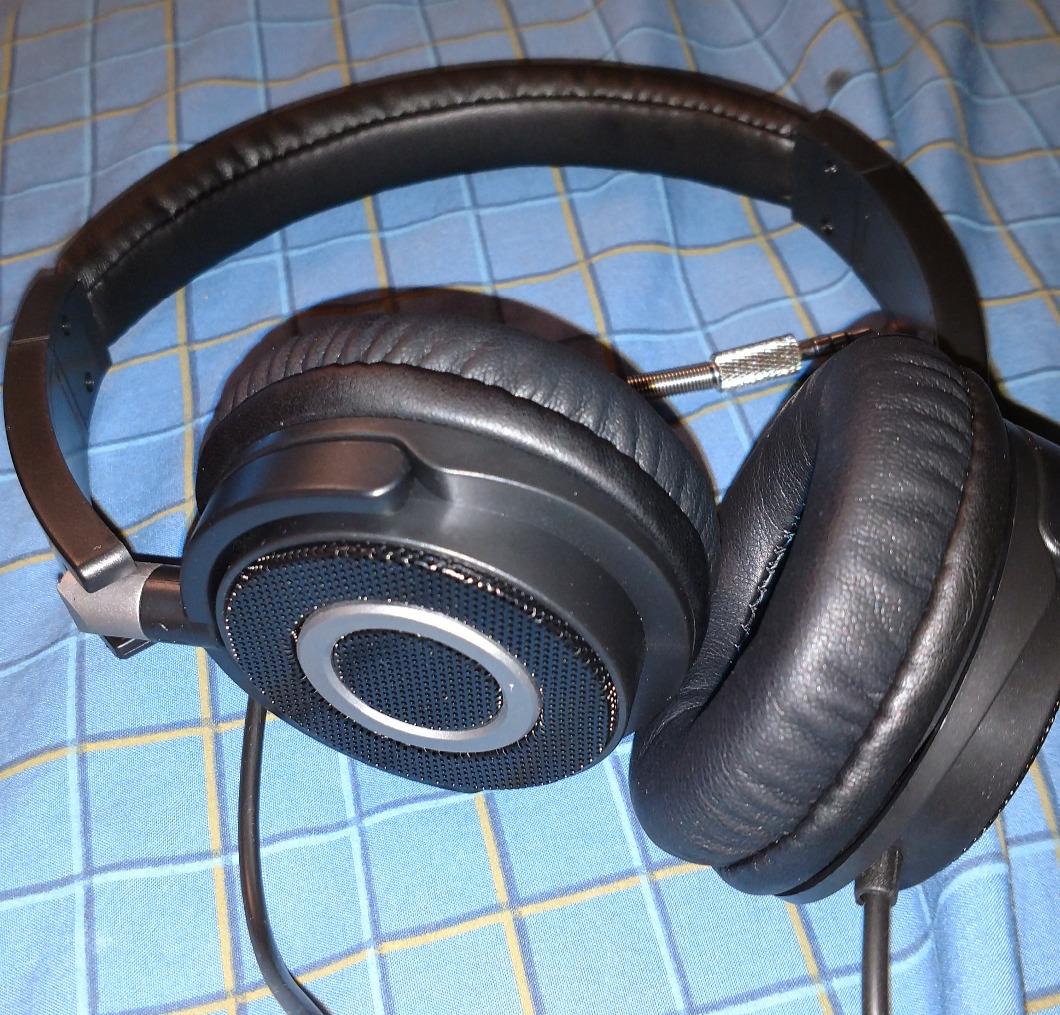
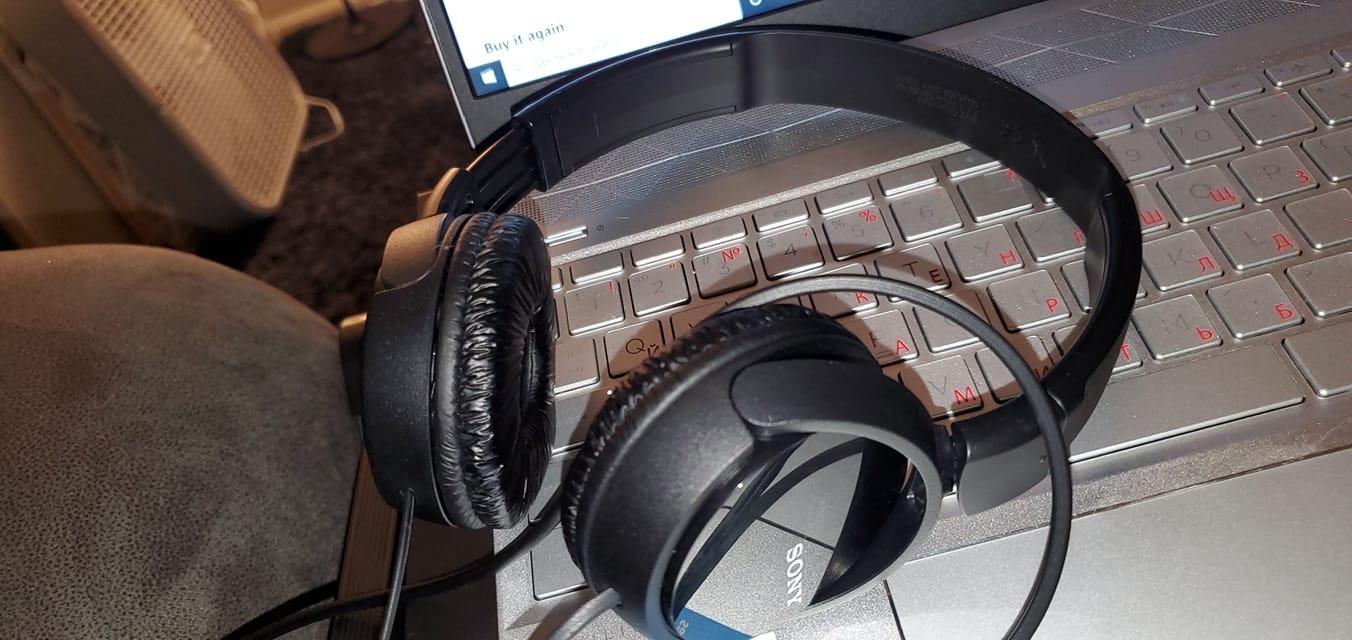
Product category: headphones
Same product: no